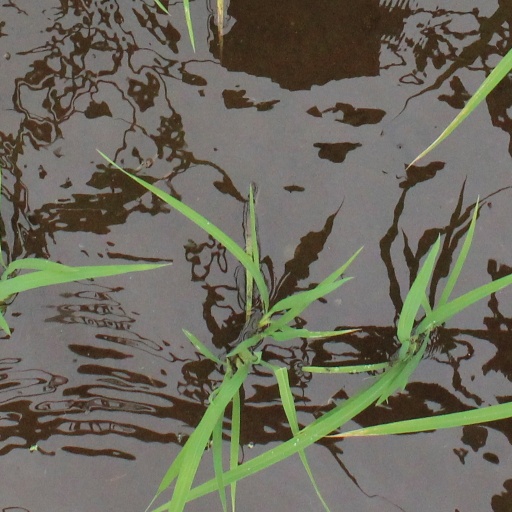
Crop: rice